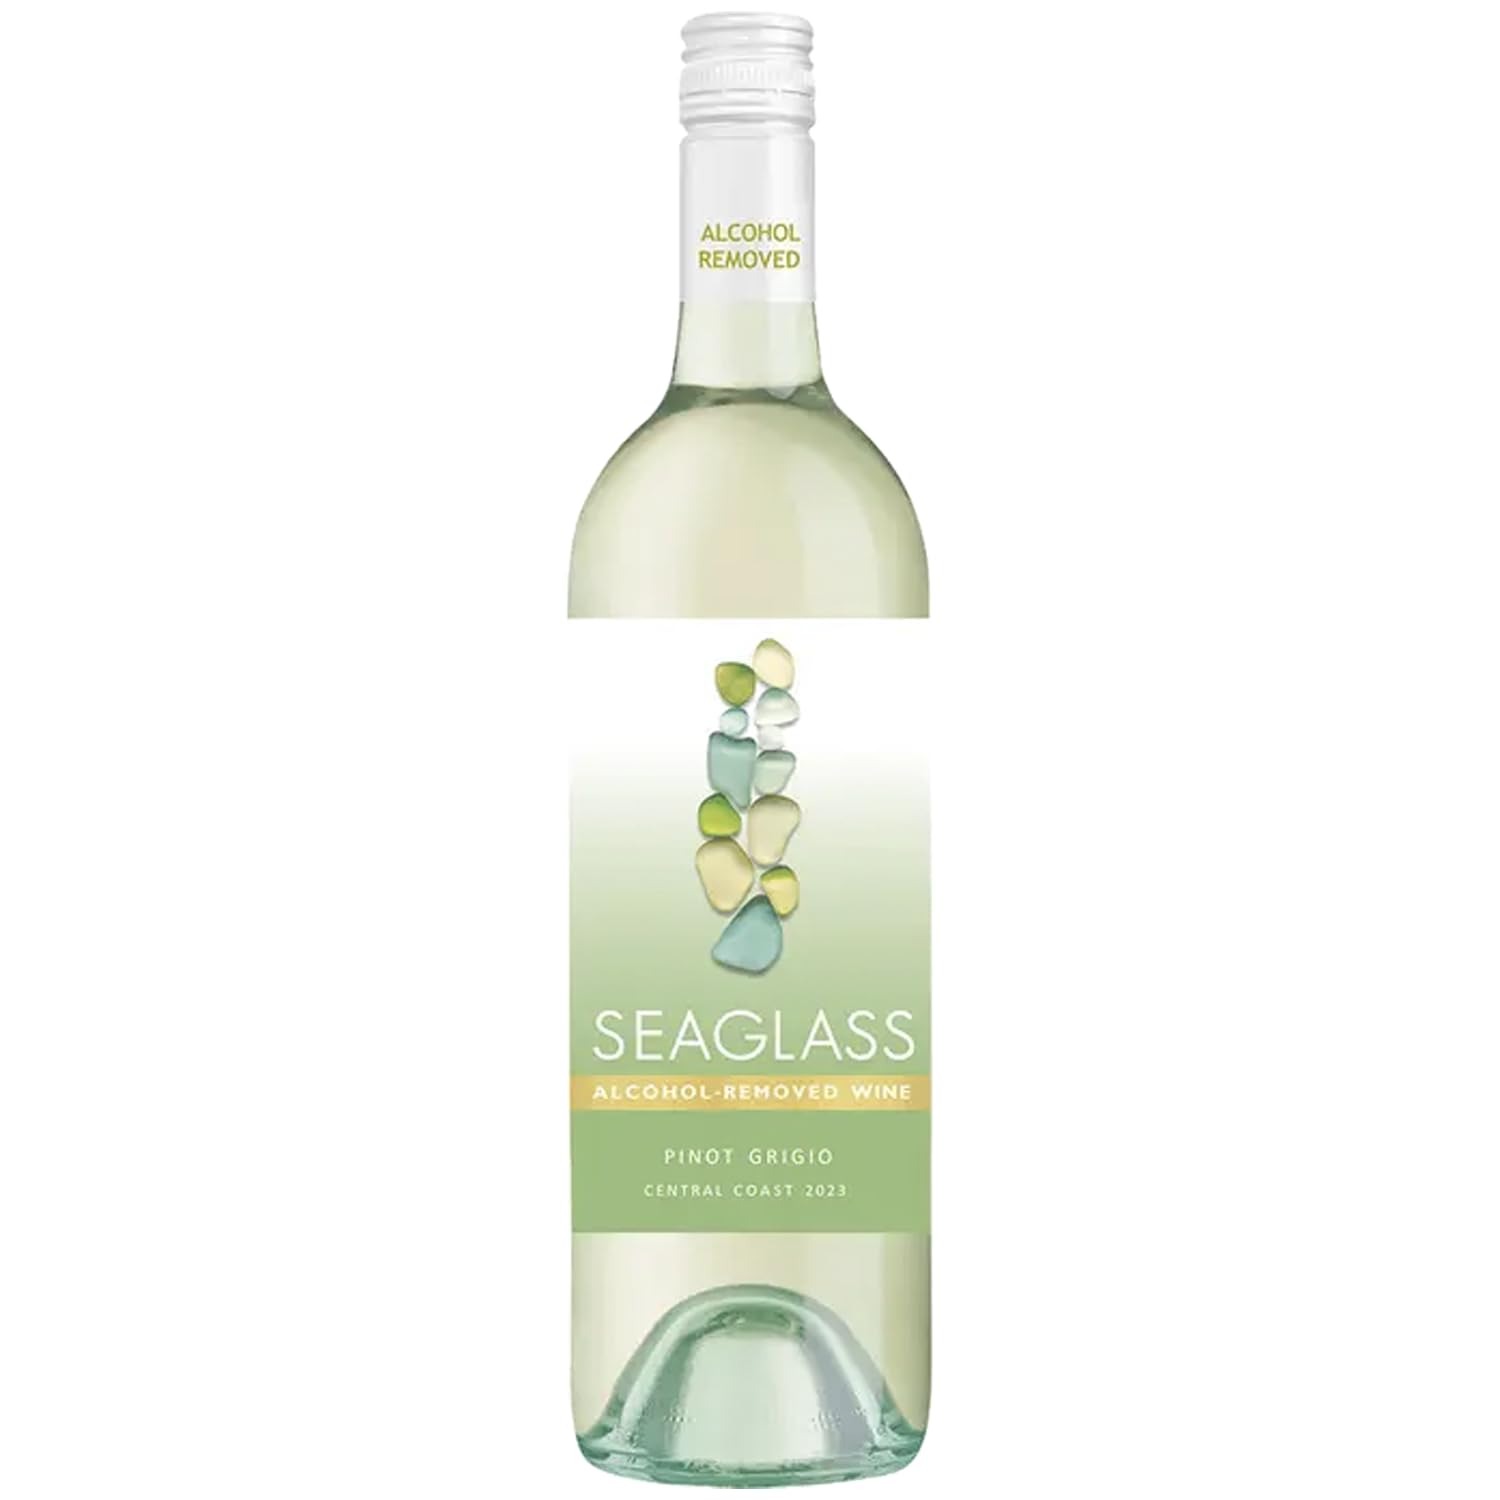
Item Name: Seaglass Alcohol-Removed Pinot Grigio – Refreshing Non-Alcoholic White Wine with Stone Fruit, Honeysuckle & Floral Aromas – Crisp & Clean Finish – 750ml Bottles - 1 Pack
Bullet Point 1: Seaglass Alcohol-Removed Pinot Grigio captures the essence of the Central Coast with vibrant aromas of stone fruit and honeysuckle.
Bullet Point 2: Subtle floral notes enhance the aromatic experience, creating a refreshing and delightful scent profile.
Bullet Point 3: The flavors unfold with bright, clean crispness, leaving a lasting and refreshing impression.
Bullet Point 4: Pairs wonderfully with light dishes such as a seasonal salad or shrimp scampi
Bullet Point 5: Its clean finish and lively character make it an ideal complement to a variety of light, flavorful meals.
Value: 25.0
Unit: Fl Oz

Price: 29.98